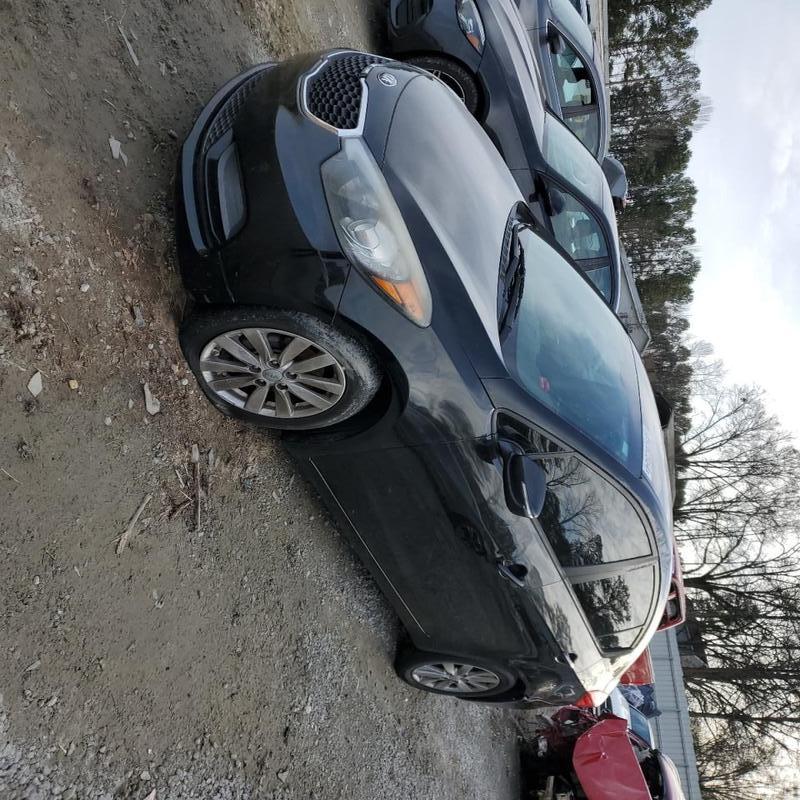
Aucun dommage détecté.
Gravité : aucun